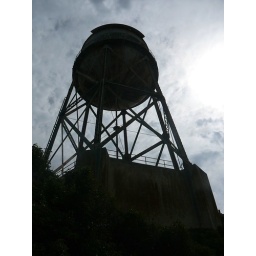
The water tower was moaning in the wind. It made for a very eirie sound on the island.